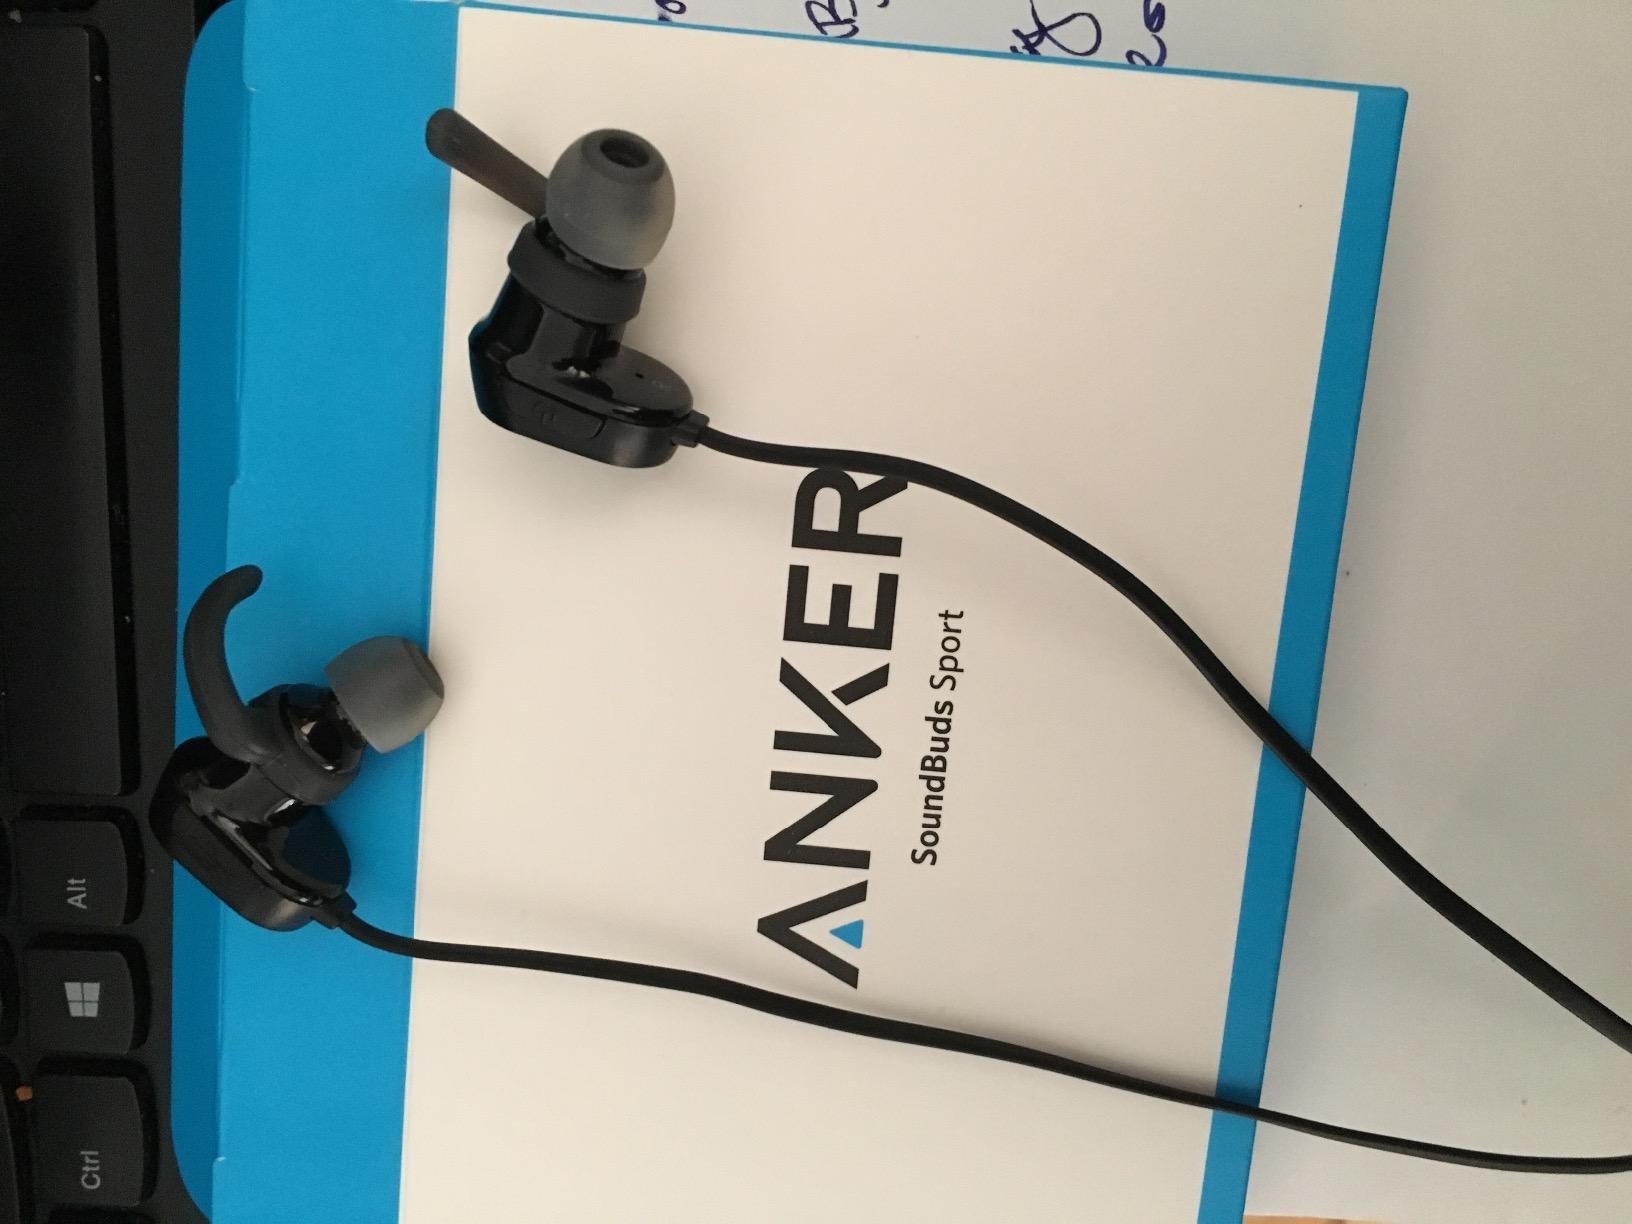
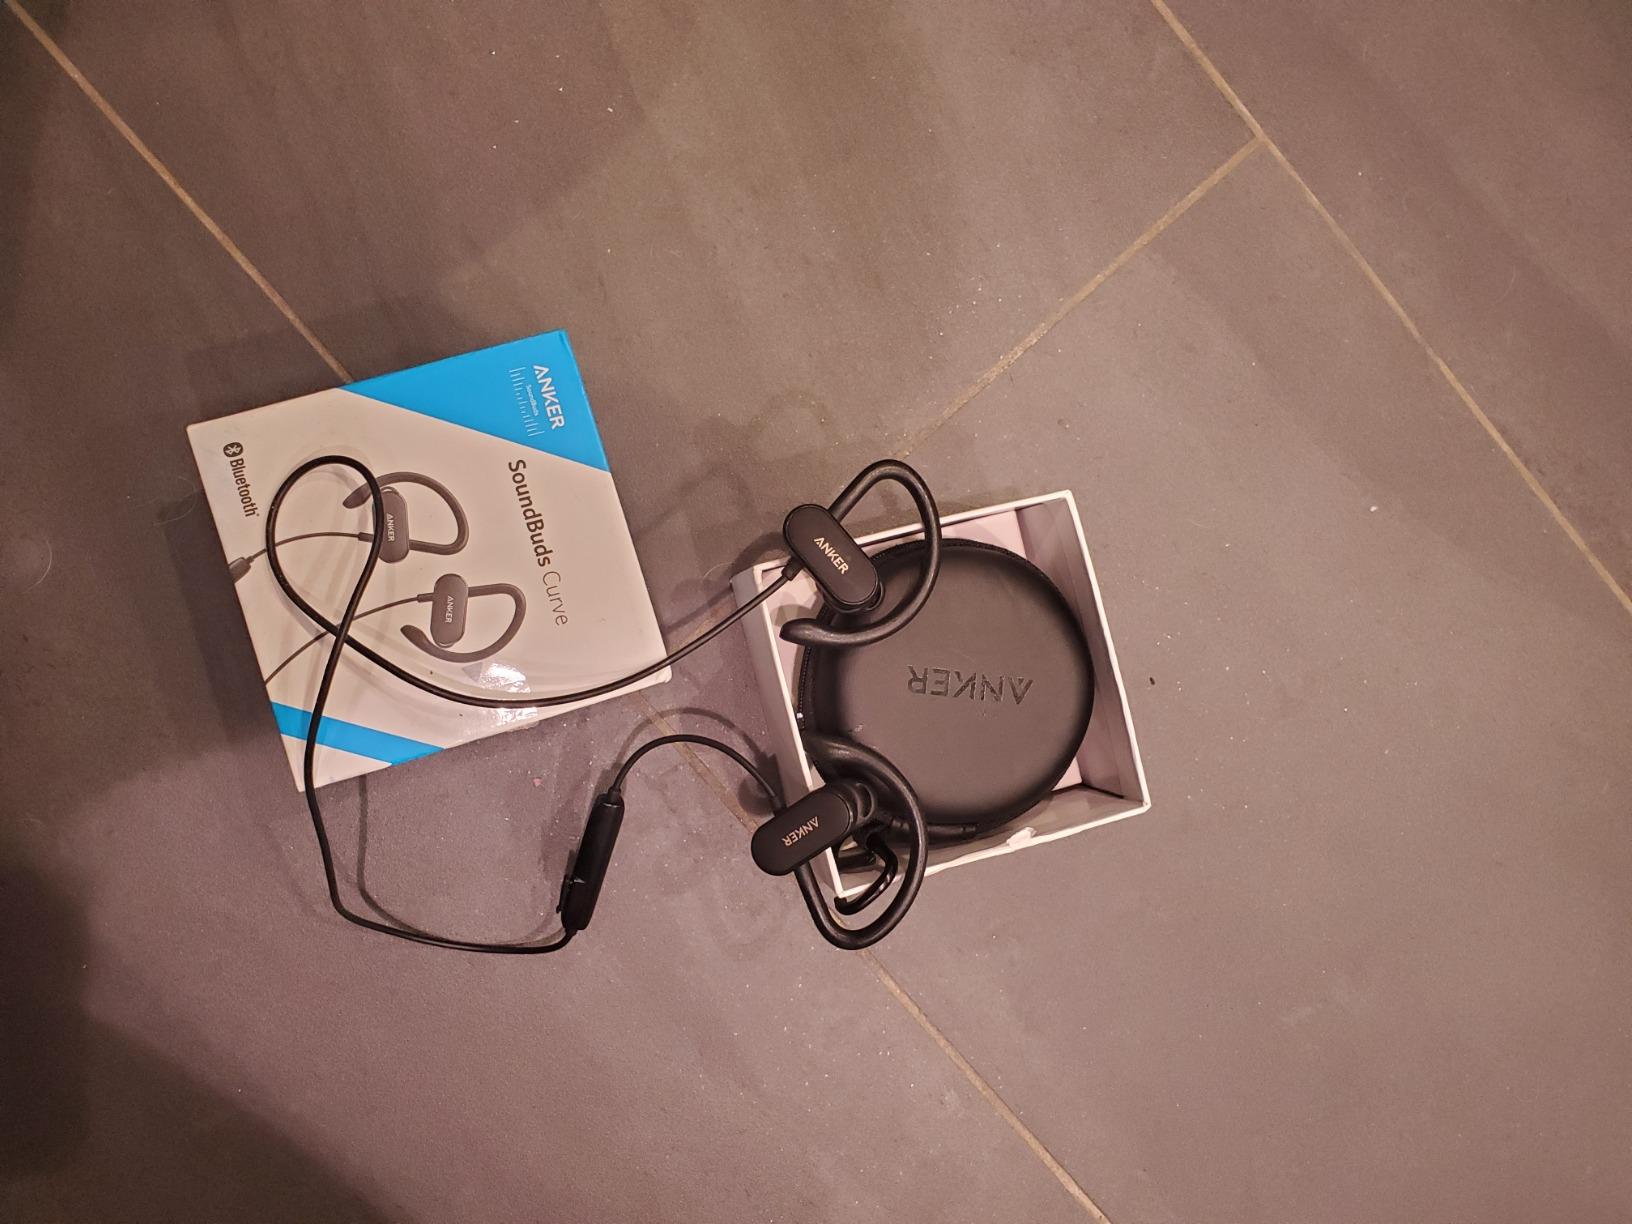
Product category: headphones
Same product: no